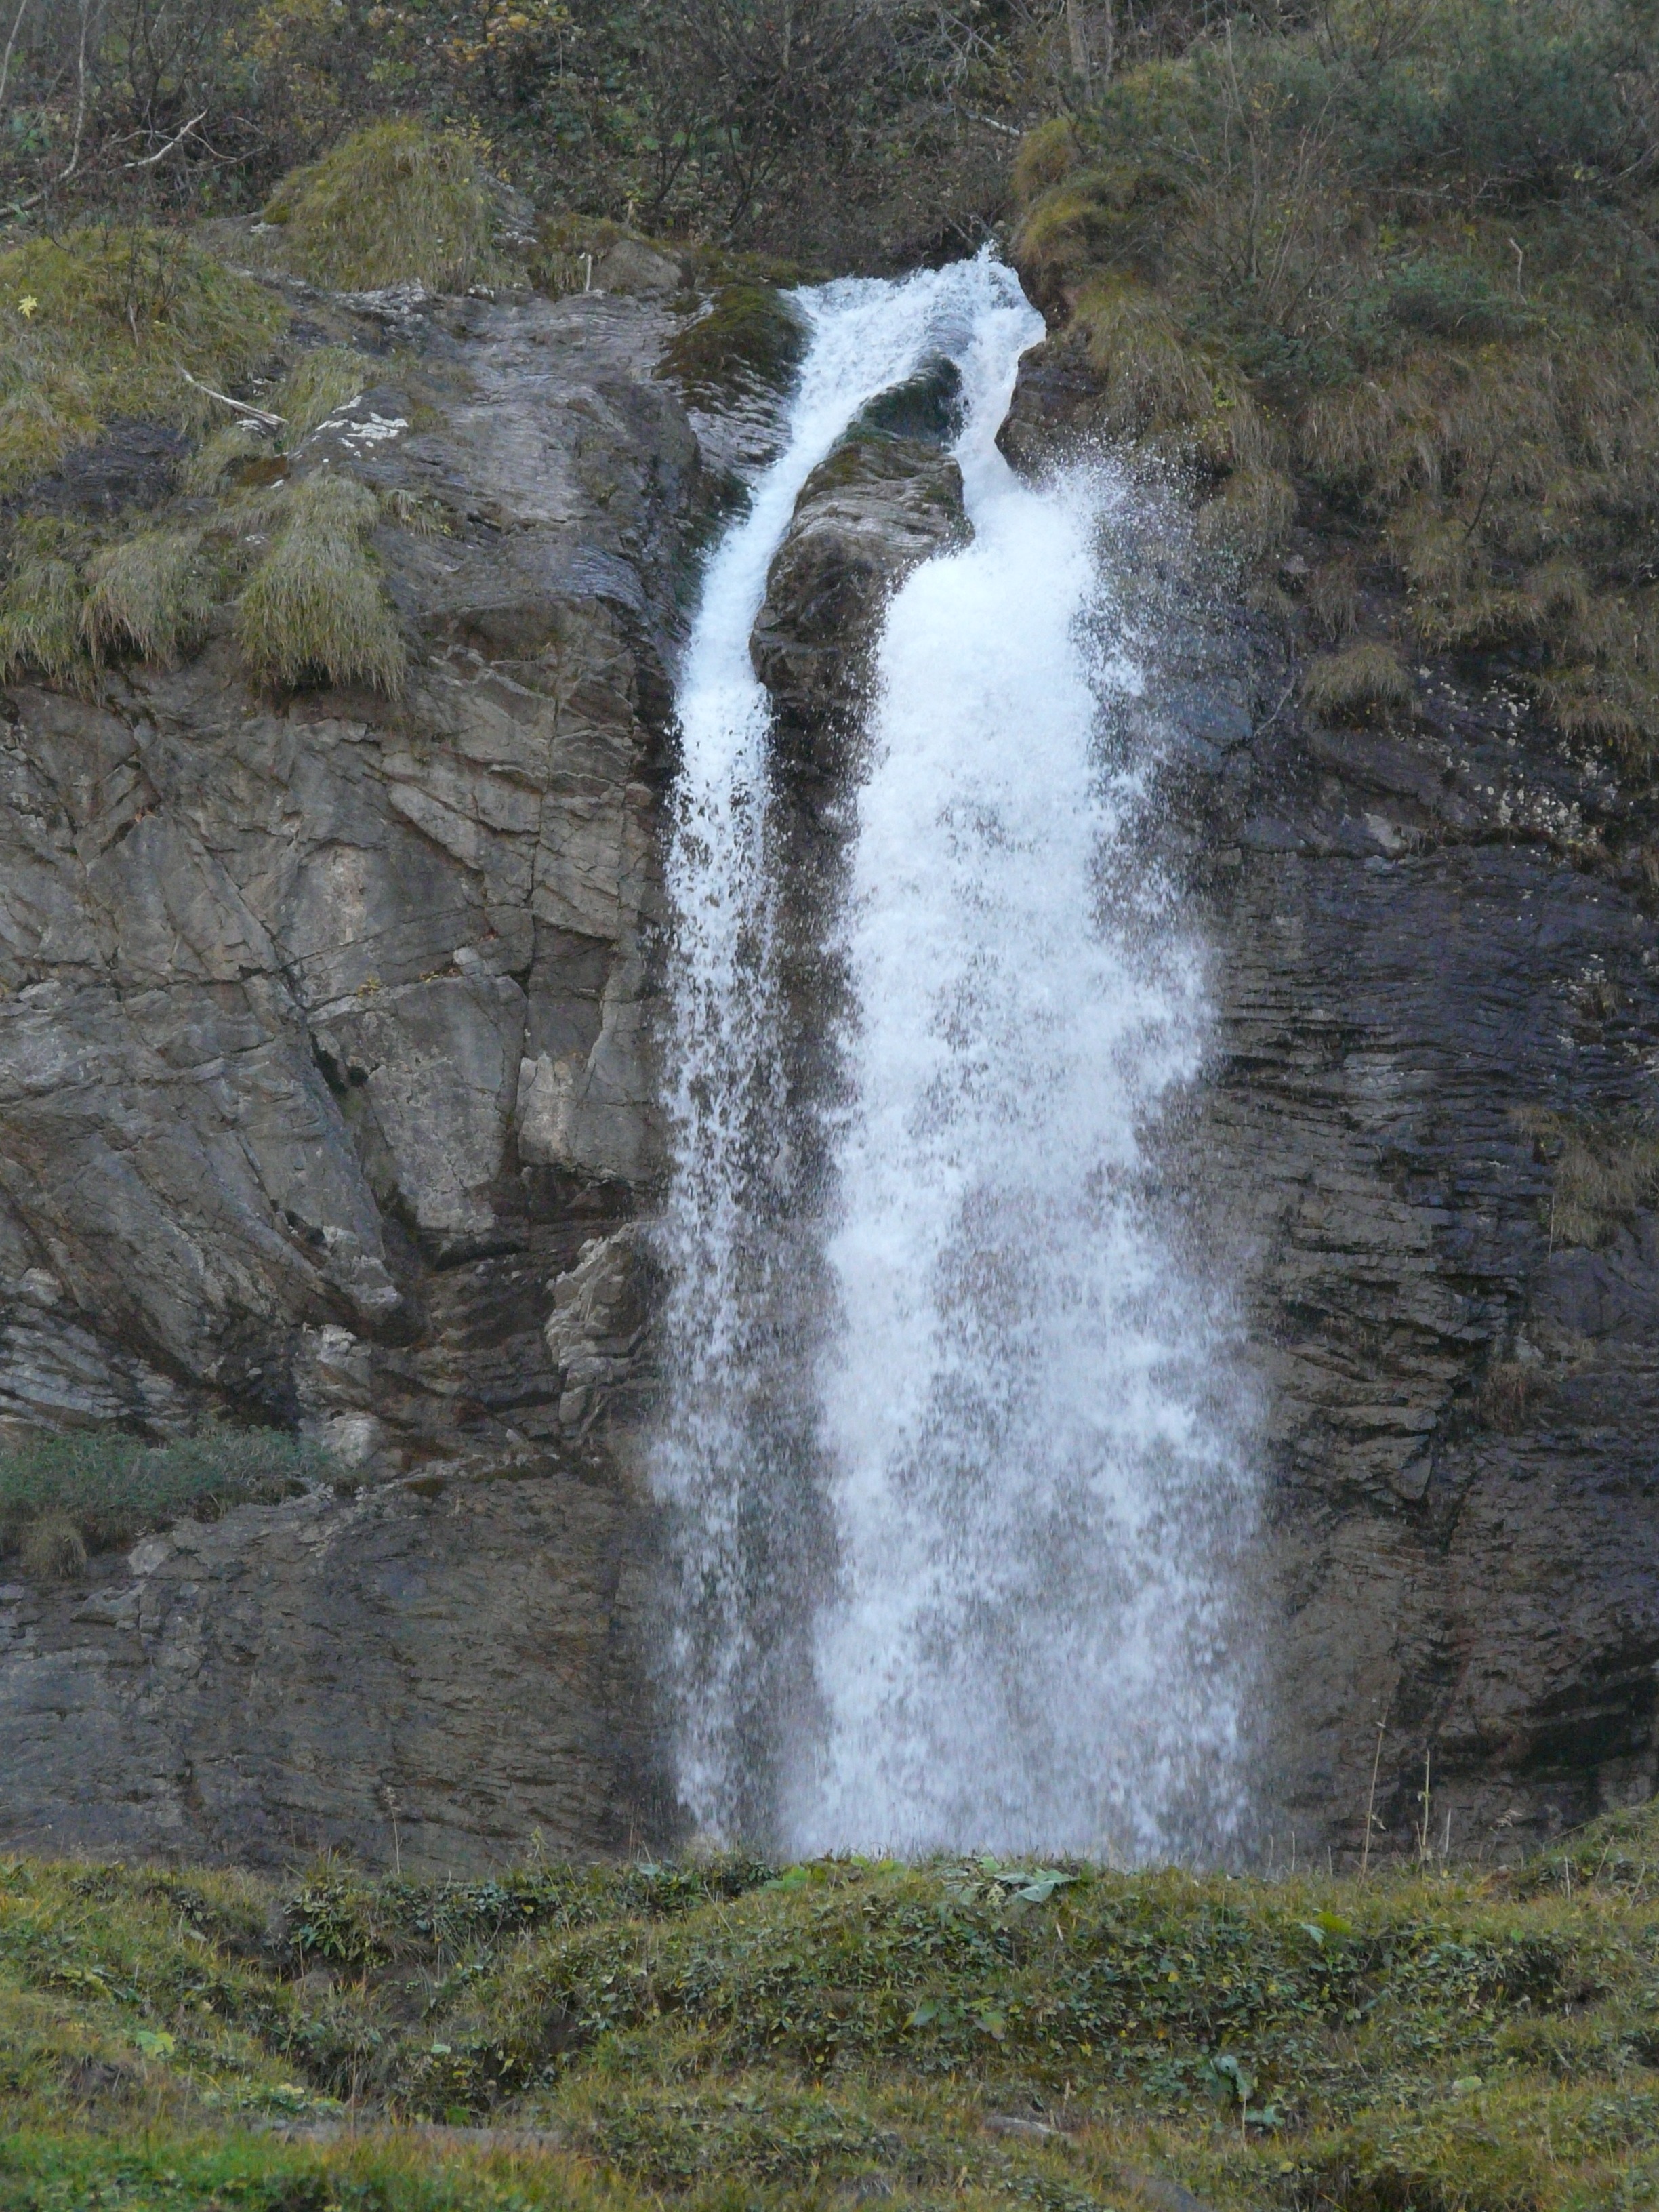
landscape, water, nature, waterfall, formation, cliff, terrain, body of water, wasserfall, water feature, watercourse, murmur, oytal, stuibenfall